John Rawdon, 1st Earl of Moira

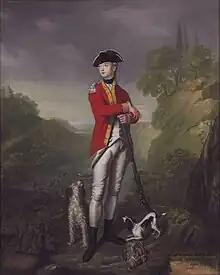
John Theophilus Rawdon (John Trotter, 1776)

Lord Moira died in June 1793, aged 73, and was succeeded by his eldest son by his third marriage, Francis, who had already been created Baron Rawdon in his own right in 1783 and was created Marquess of Hastings in 1816. The Countess of Moira died in April 1808.